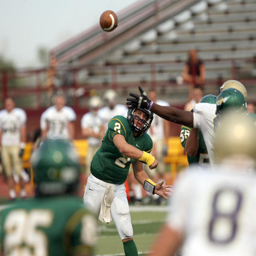
person throws a pass to person during a game last season .